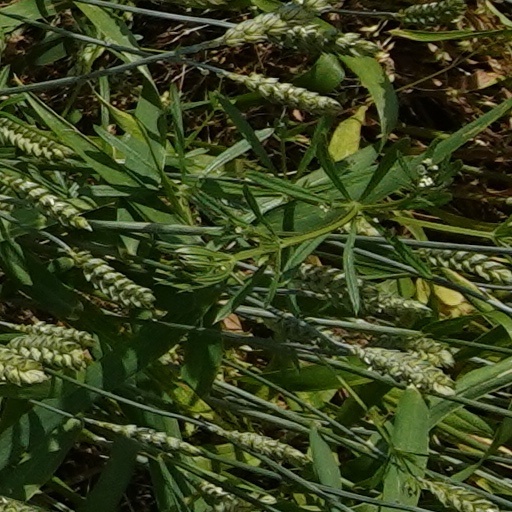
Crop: wheat